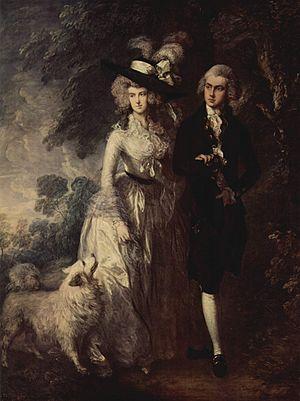
1785 est une année commune commençant un samedi.